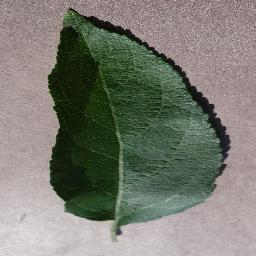
Label: Apple___healthy